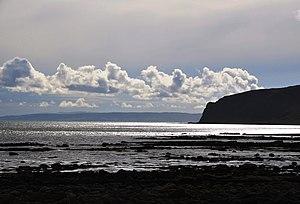
L'île d'Arran est la plus grande île du Firth of Clyde, en Écosse, et, avec une superficie de 432 km², la septième plus grande île écossaise. Arran fait partie de l'autorité unitaire du North Ayrshire et, d'après le recensement de 2011, sa population s'élève à 4 629 habitants. Bien qu'elle soit couramment associée aux Hébrides, avec lesquelles elle partage beaucoup de points communs sur les plans physique et culturel, ces dernières sont localisées au nord et à l'ouest de la péninsule du Kintyre. Arran est montagneuse et a été décrite comme le paradis des géologues.